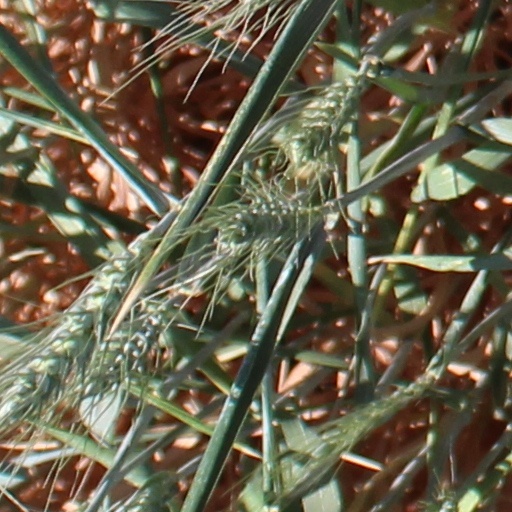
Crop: wheat